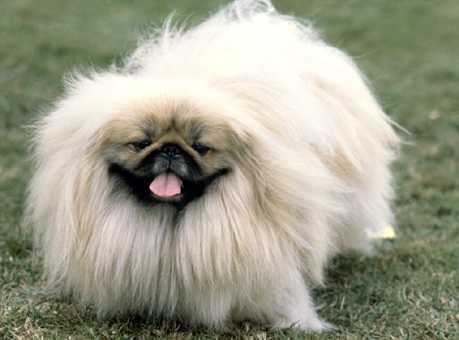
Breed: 480-n000125-Pekinese